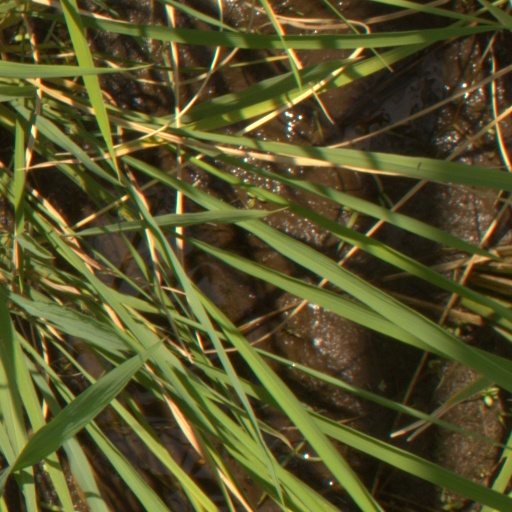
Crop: rice